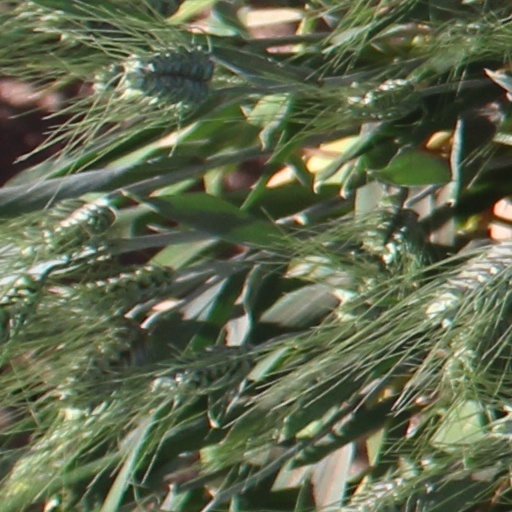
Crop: wheat